Justin Hanson

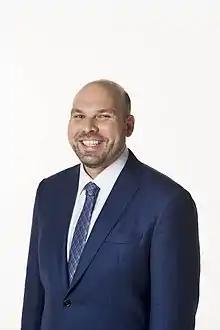

Justin Eric Hanson (born 21 October 1980) is an Australian politician who was appointed to the South Australian Legislative Council for the South Australian Branch of the Australian Labor Party on 28 February 2017.